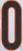
Number: 0